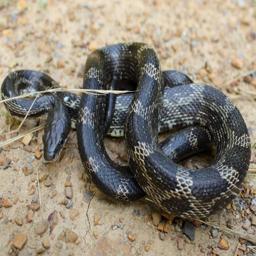
Animal: snakes